Craig Gordon

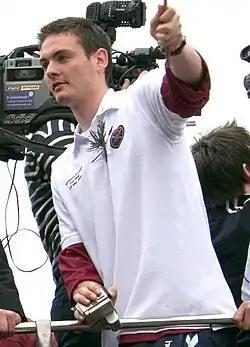
Gordon with Heart of Midlothian in 2006

Gordon made his debut for Hearts in a 1–1 draw with Livingston on 6 October 2002. His one other appearance that season was in a 4–0 defeat against Falkirk on 25 January 2003 in the third round of the Scottish Cup. Over the course of the following season, 2003–04 season, he edged out Tepi Moilanen as the regular Hearts goalkeeper, playing in 29 of Hearts' league fixtures. Gordon made his first appearance in European competition on 6 November 2003, playing in the first leg of Hearts' UEFA Cup second round tie in France against Bordeaux. He performed well and kept a clean sheet in an impressive 1–0 win for Hearts. Despite that result, Heart lost the return leg 2–0 in Edinburgh to go out on aggregate. His performances that year resulted in him being short-listed for the Scottish PFA Young Player of the Year award, which was eventually won by then Celtic midfielder Stephen Pearson. Gordon did win SFWA Young Player of the Year and SPL Young Player of the Year accolades for 2003–04. He was selected as SPL Young Player of the Month too for December 2003. Manager Craig Levein praised Gordon for his performances, stating that he had a "brilliant" season and that whilst Levein initially only intended to play him in a handful of games, "he did so well that I couldn't take him out [of the first team]." Gordon signed a new three-year contract with the club in August 2004.